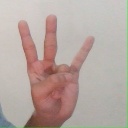
अक्षर: क्ष